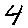
Label: 4